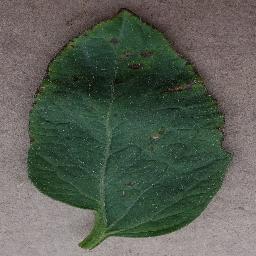
Label: Tomato___Bacterial_spot